Newfoundland and Labrador New Democratic Party

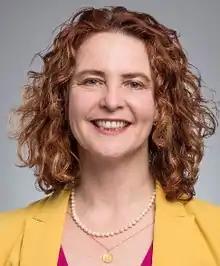
Alison Coffin

Memorial University economics professor and consultant Alison Coffin was acclaimed leader on March 5, 2019. Coffin led the party into the 2019 provincial election; despite only nominating 14 candidates (out of a possible 40) the party won three seats. Coffin won St. John’s East-Quidi Vidi holding it for the NDP, while the party led St. John’s Centre, and won an upset in Labrador West.